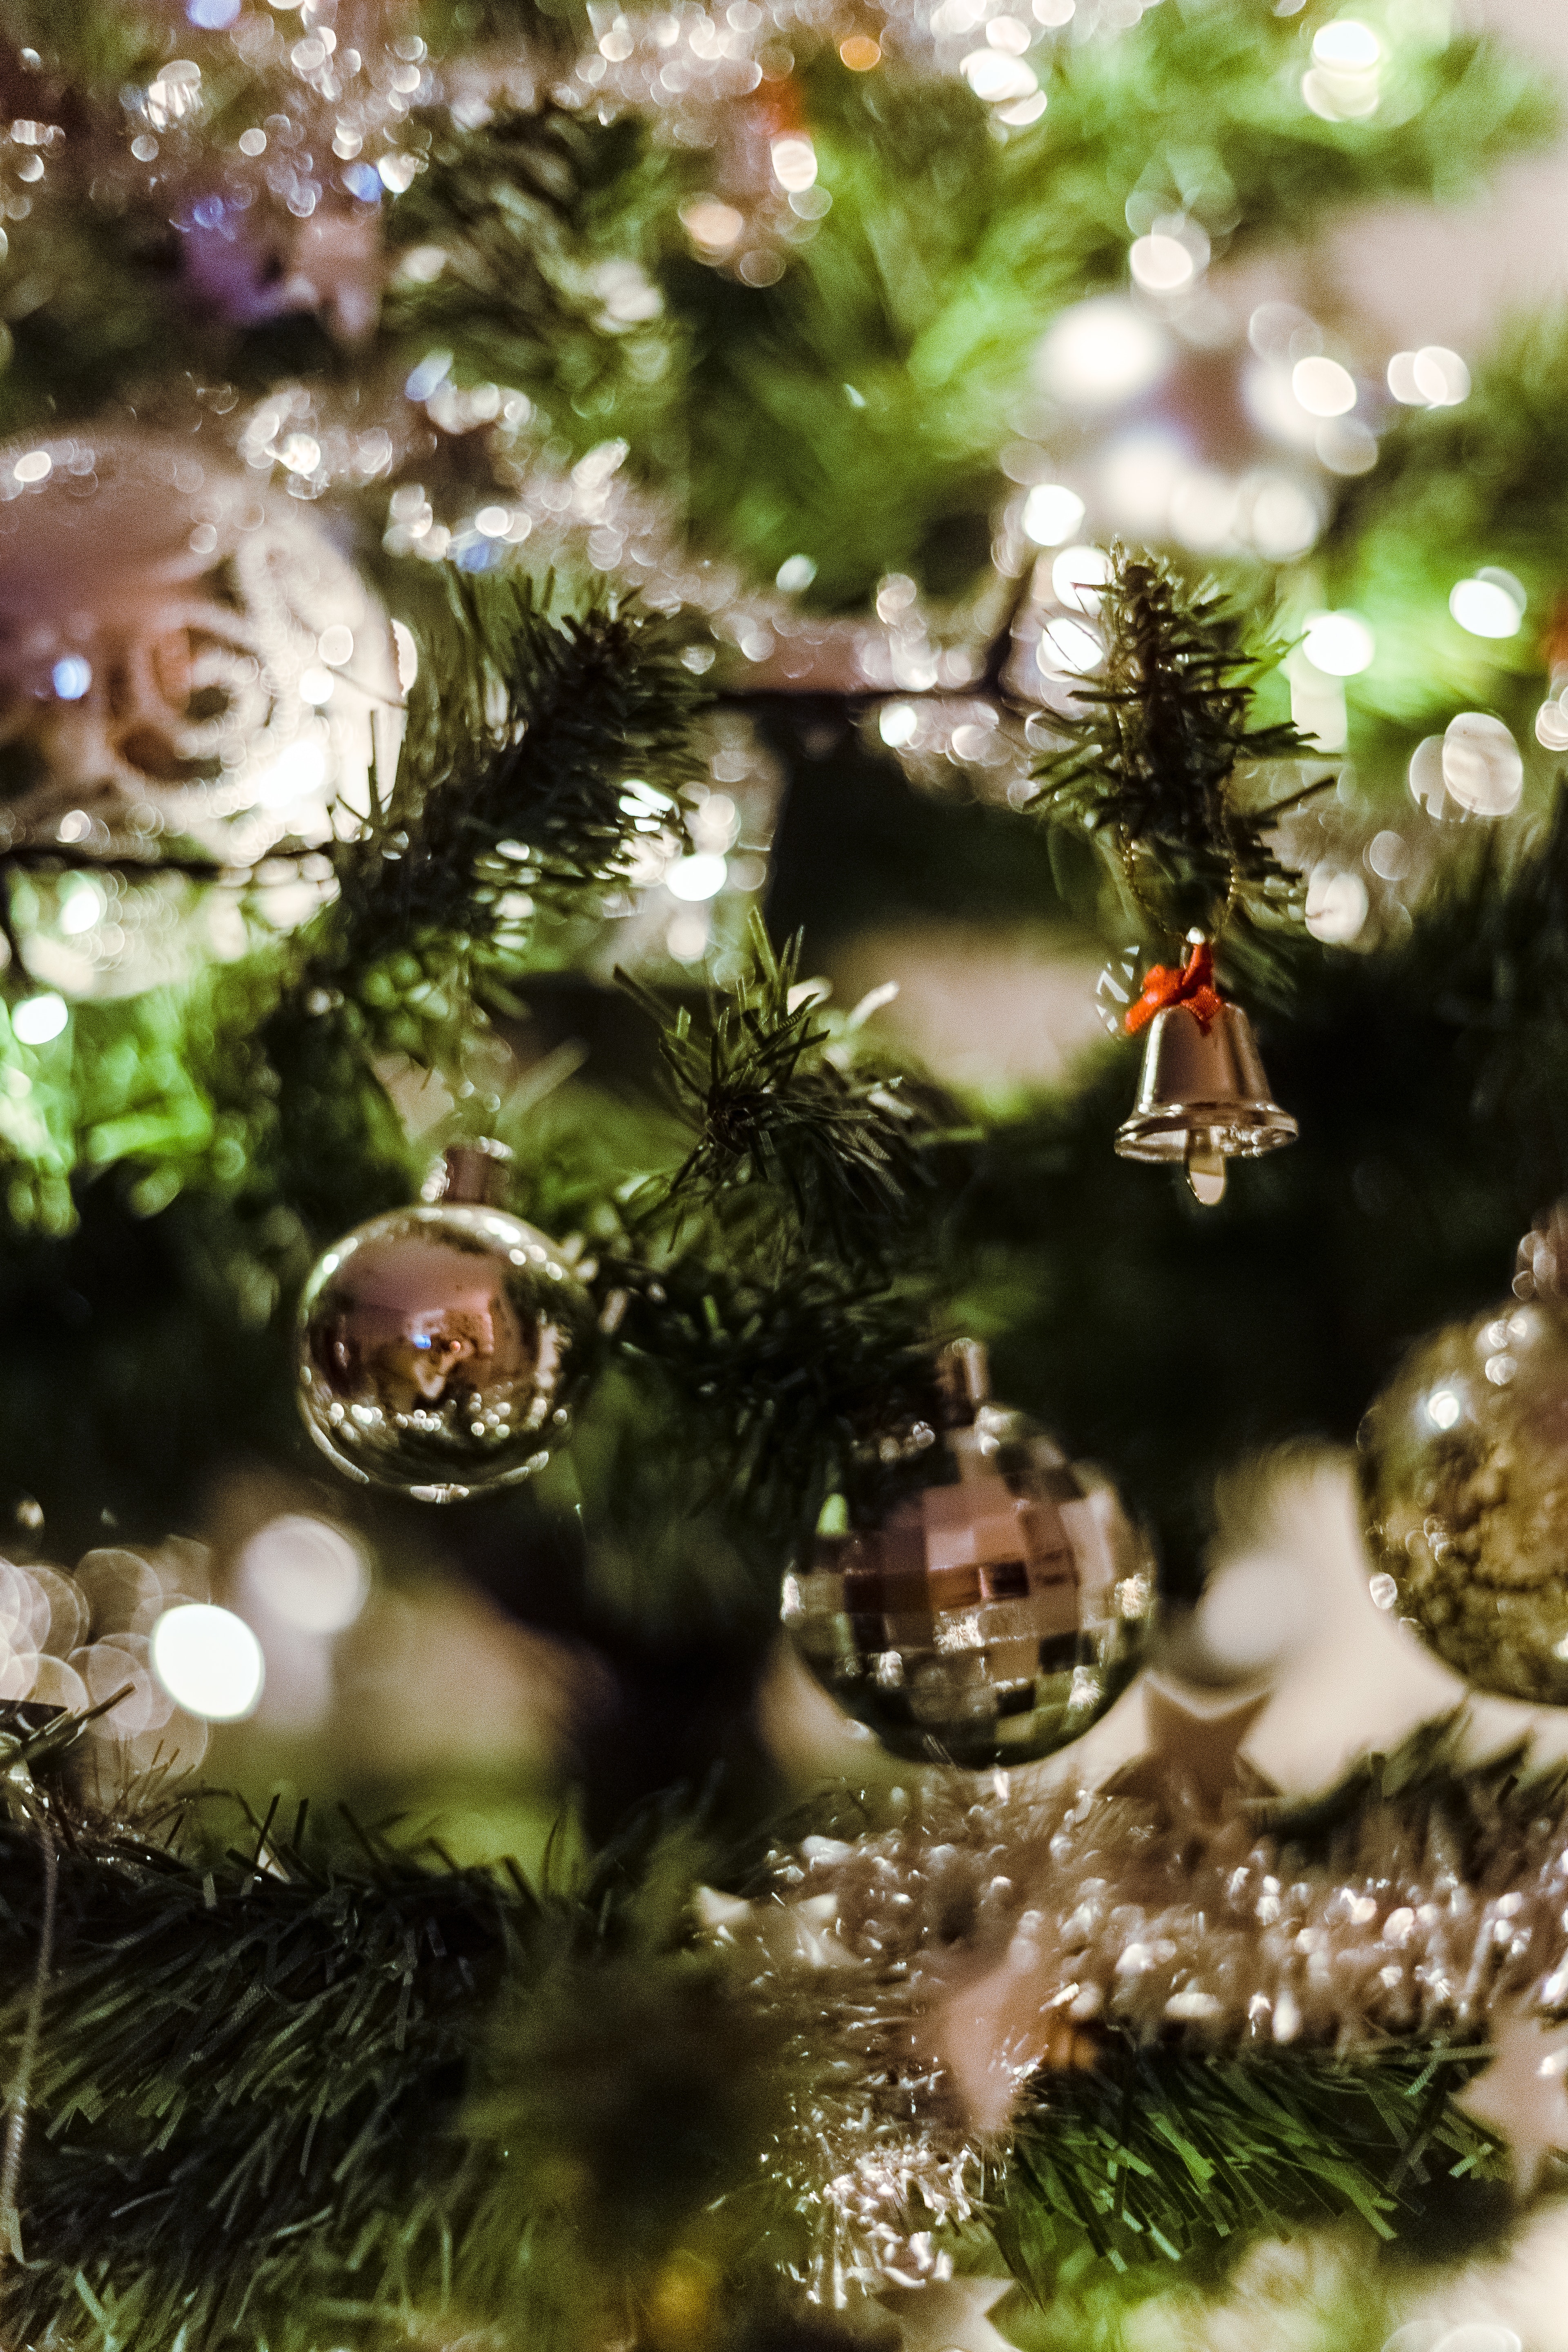
christmas ornament, christmas tree, tree, christmas, spruce, fir, christmas decoration, plant, oregon pine, conifer, branch, evergreen, pine family, organism, ornament, macro photography, cypress family, interior design, juniper, pine, event, photography, natural material, larch